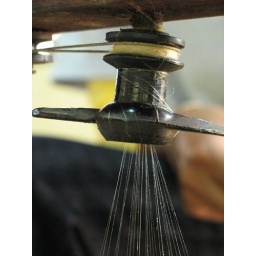
This machine pulls tiny threads of silk from the cocoons soaking in a pot of hot water below.